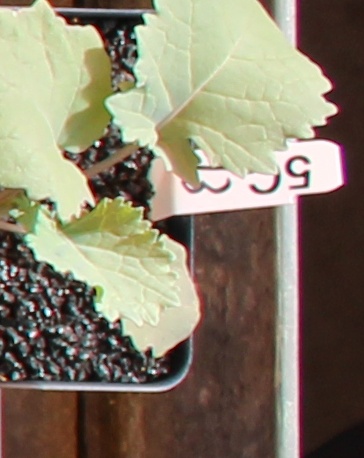
Label: Canola